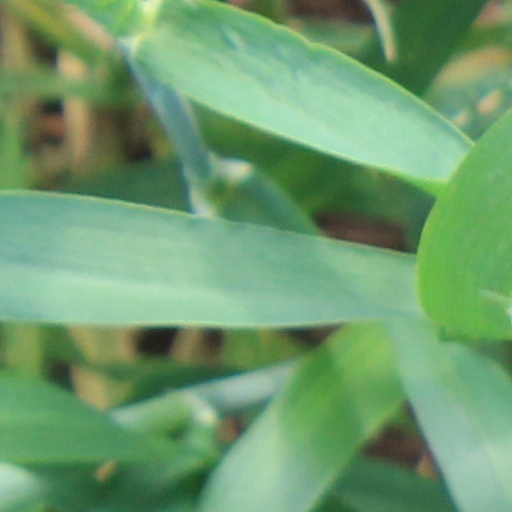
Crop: wheat